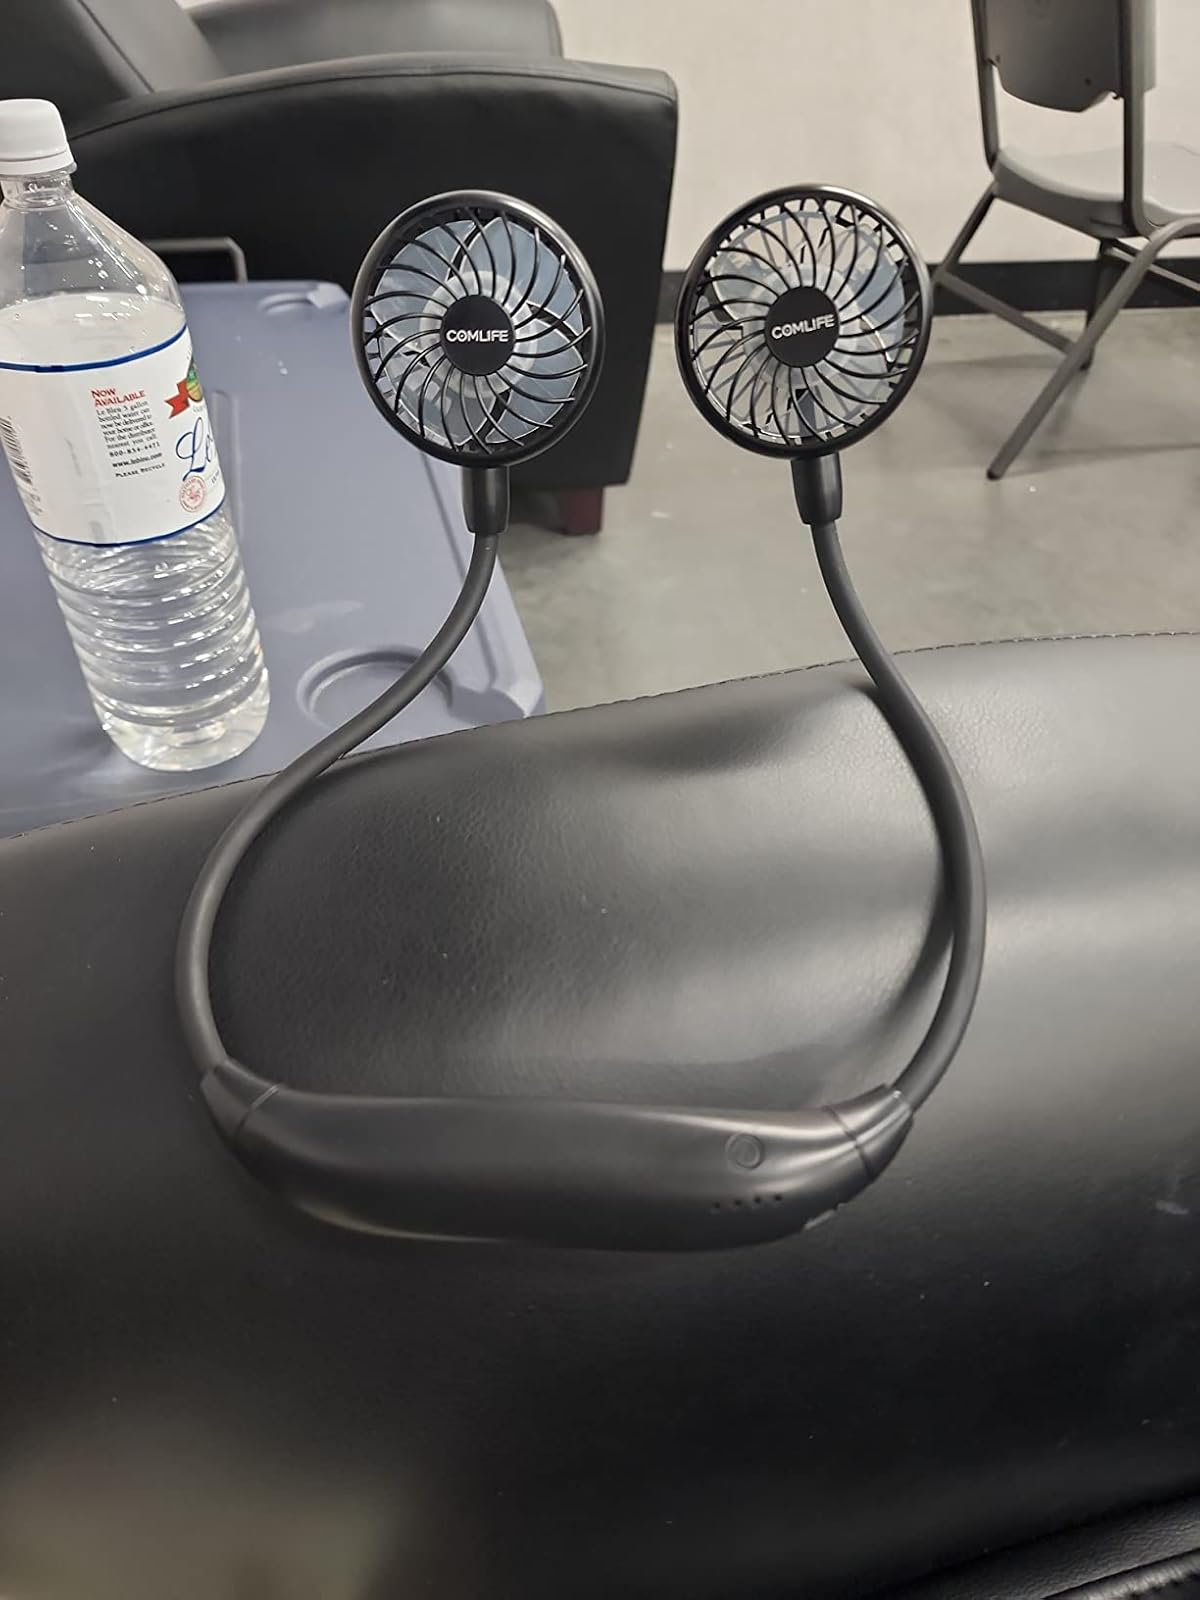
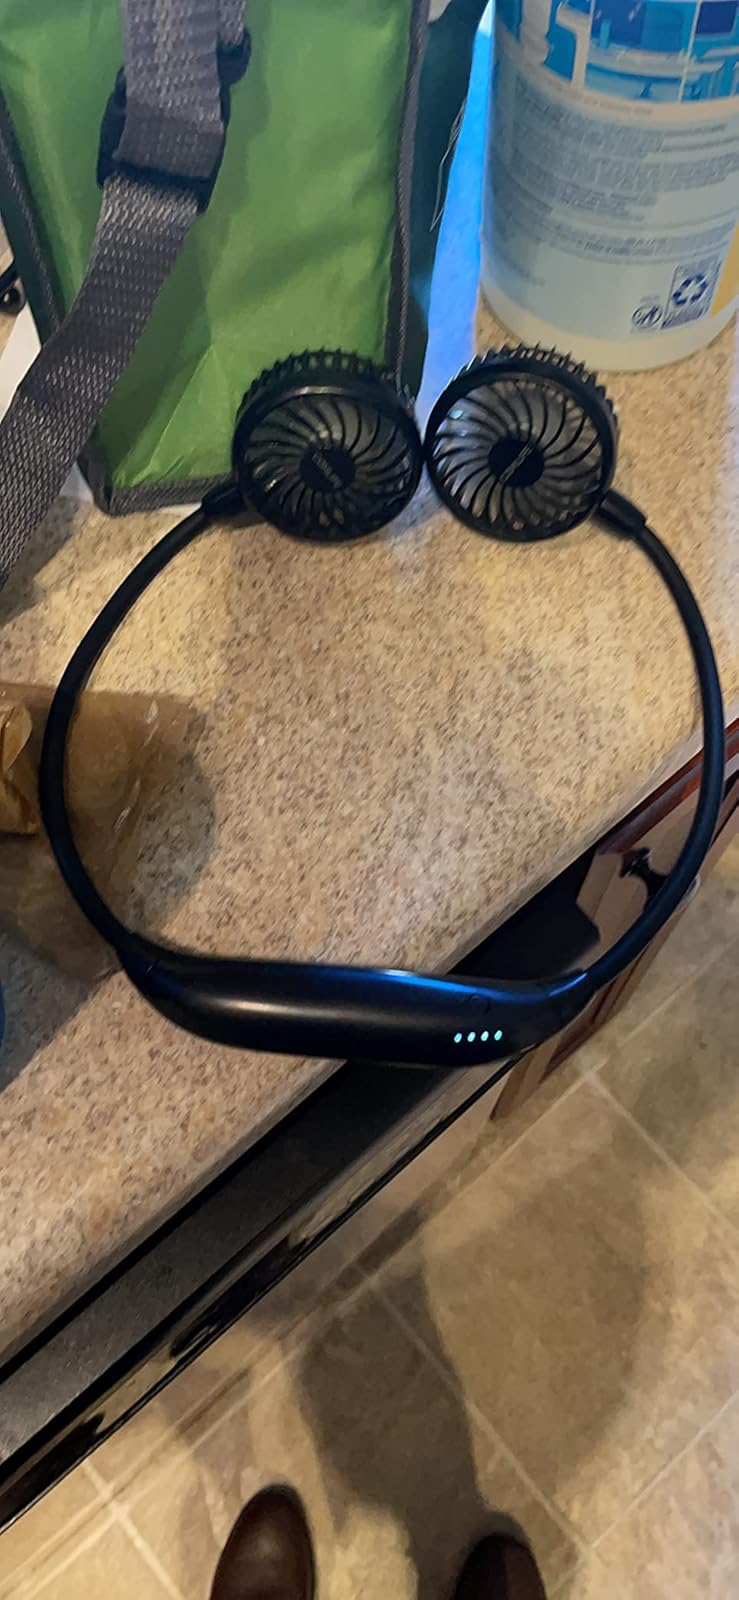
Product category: fan
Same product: no